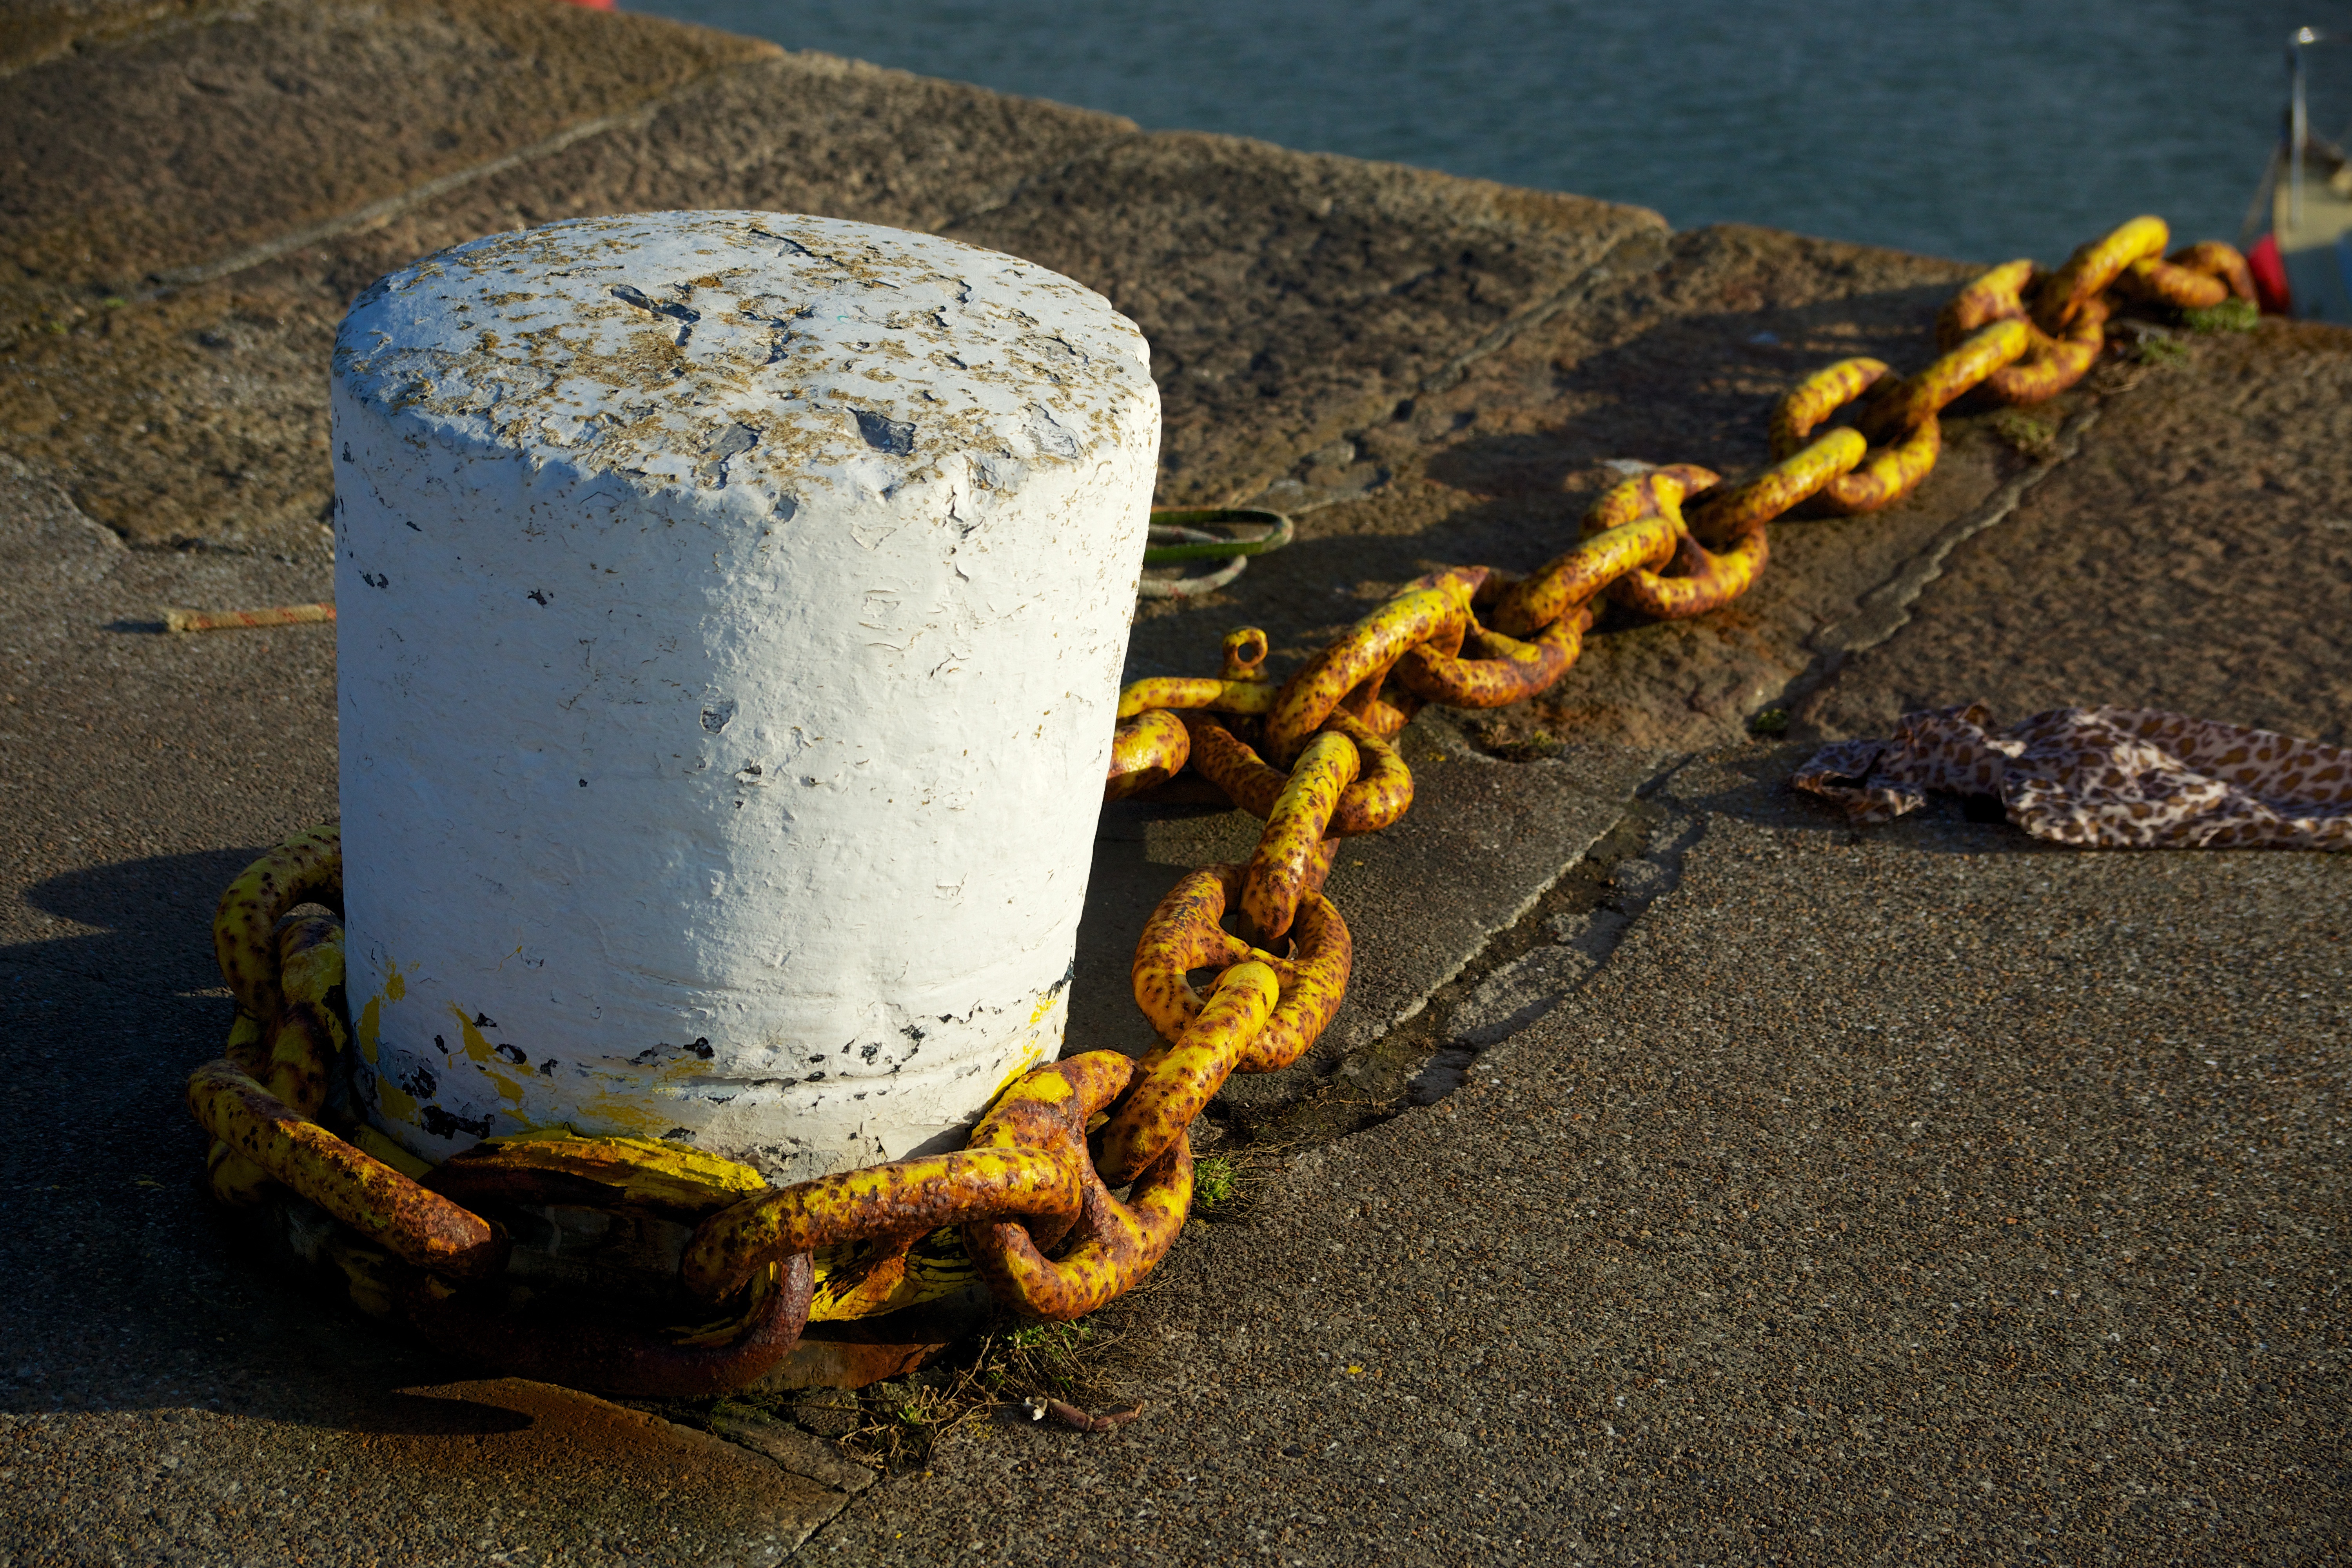
wood, asphalt, soil, yellow, material